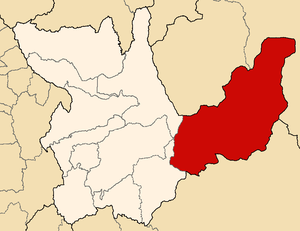
La province de Puerto Inca est l'une des onze provinces de la région de Huánuco, dans le centre du Pérou. Son chef-lieu est la ville de Puerto Inca.